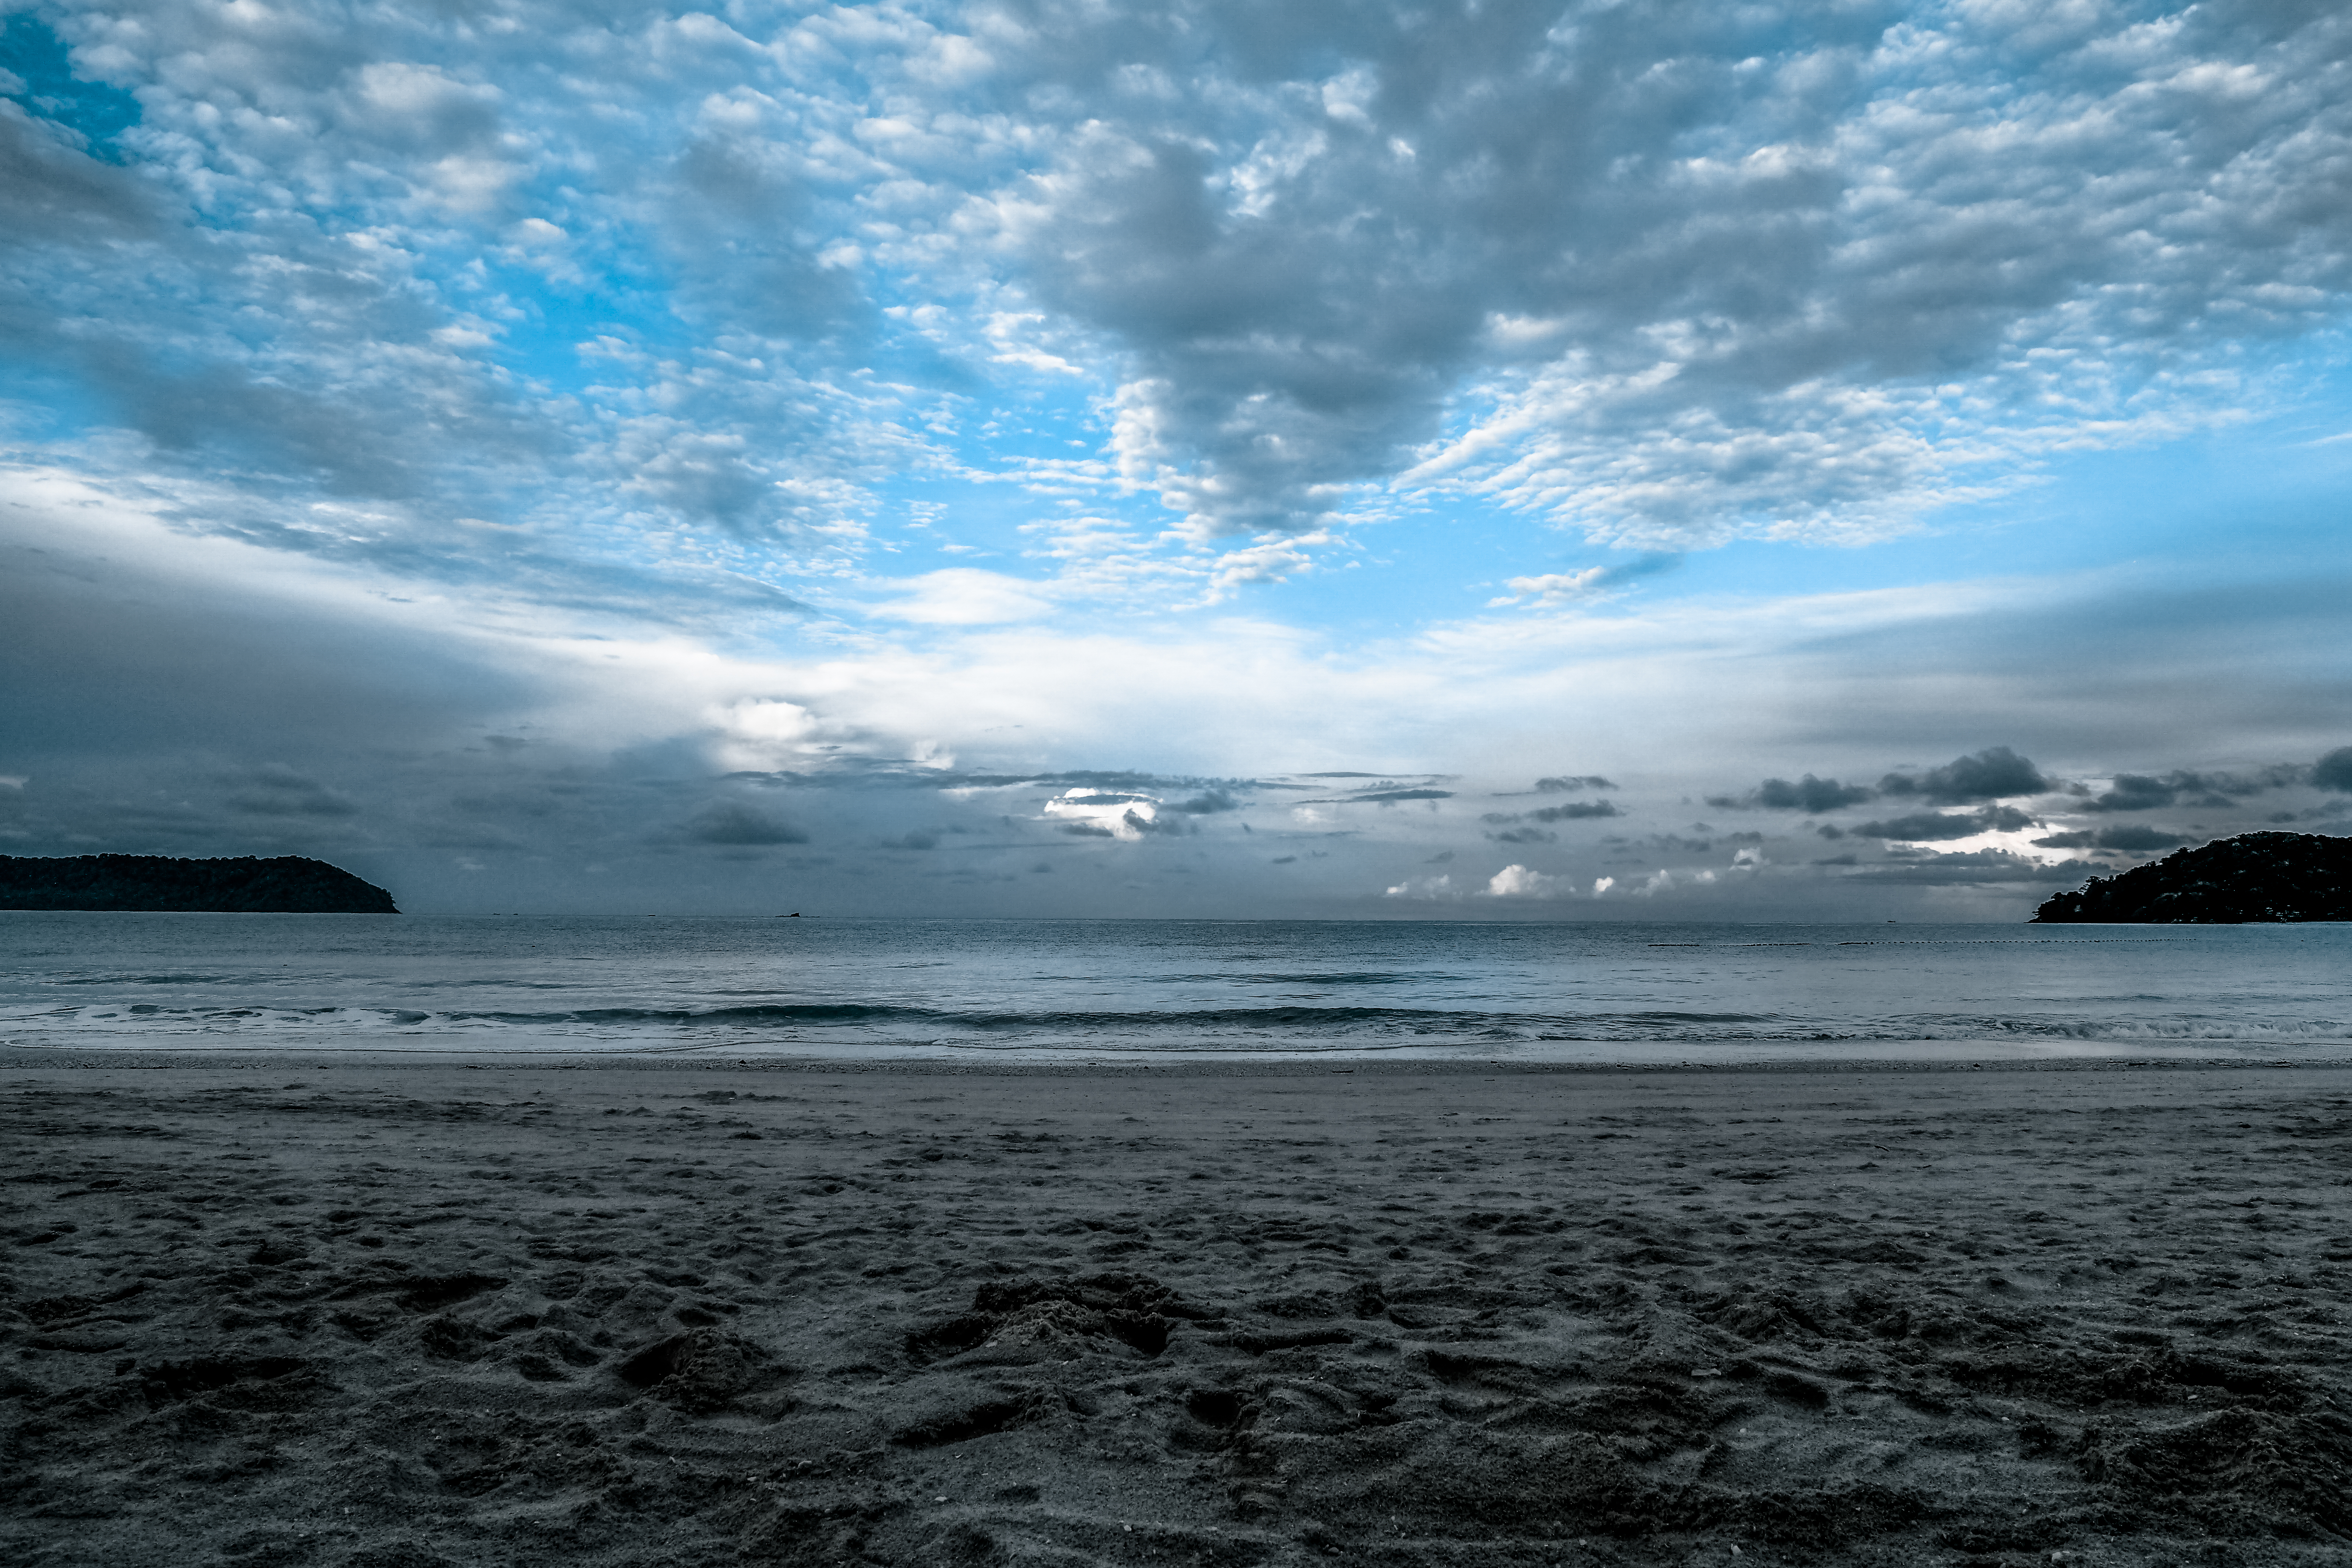
beach, landscape, sea, coast, water, nature, sand, ocean, horizon, cloud, sky, sunrise, sunset, sunlight, morning, shore, wave, dawn, atmosphere, dusk, evening, reflection, seascape, bay, seashore, body of water, clouds, meteorological phenomenon, wind wave